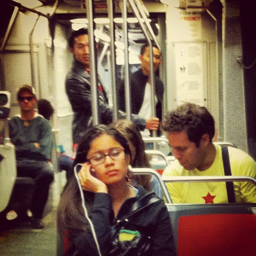
A subway train filled with passengers sitting in seats.
A lot of people that are in a trolley.
A woman with her hand to her face on the train
People minding their business as others are looking towards the camera.
A subway with a woman talking on a ohone